Pyramidal peak

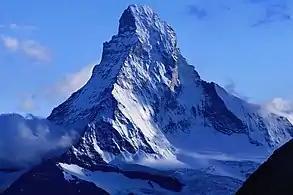
The Matterhorn, a classic example of a pyramidal peak.

A pyramidal peak, sometimes called a glacial horn in extreme cases, is an angular, sharply pointed mountain peak which results from the cirque erosion due to multiple glaciers diverging from a central point. Pyramidal peaks are often examples of nunataks.